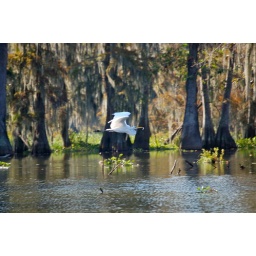
Great Egret flying off with a fish in his beak